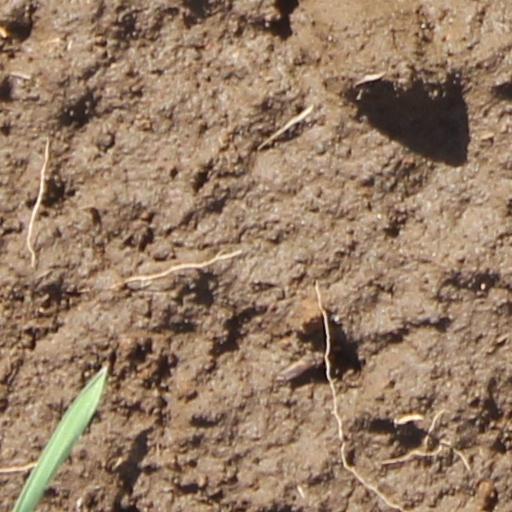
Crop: wheat